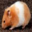
Label: hamster